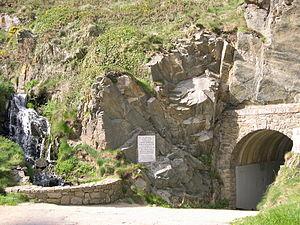
Entrée de la plage Bonaparte, à Plouha.
Plouha [plua] est une commune du Goëlo dans l'ancien Pays de Saint-Brieuc, dans le département des Côtes-d'Armor, dans la région Bretagne, en France.